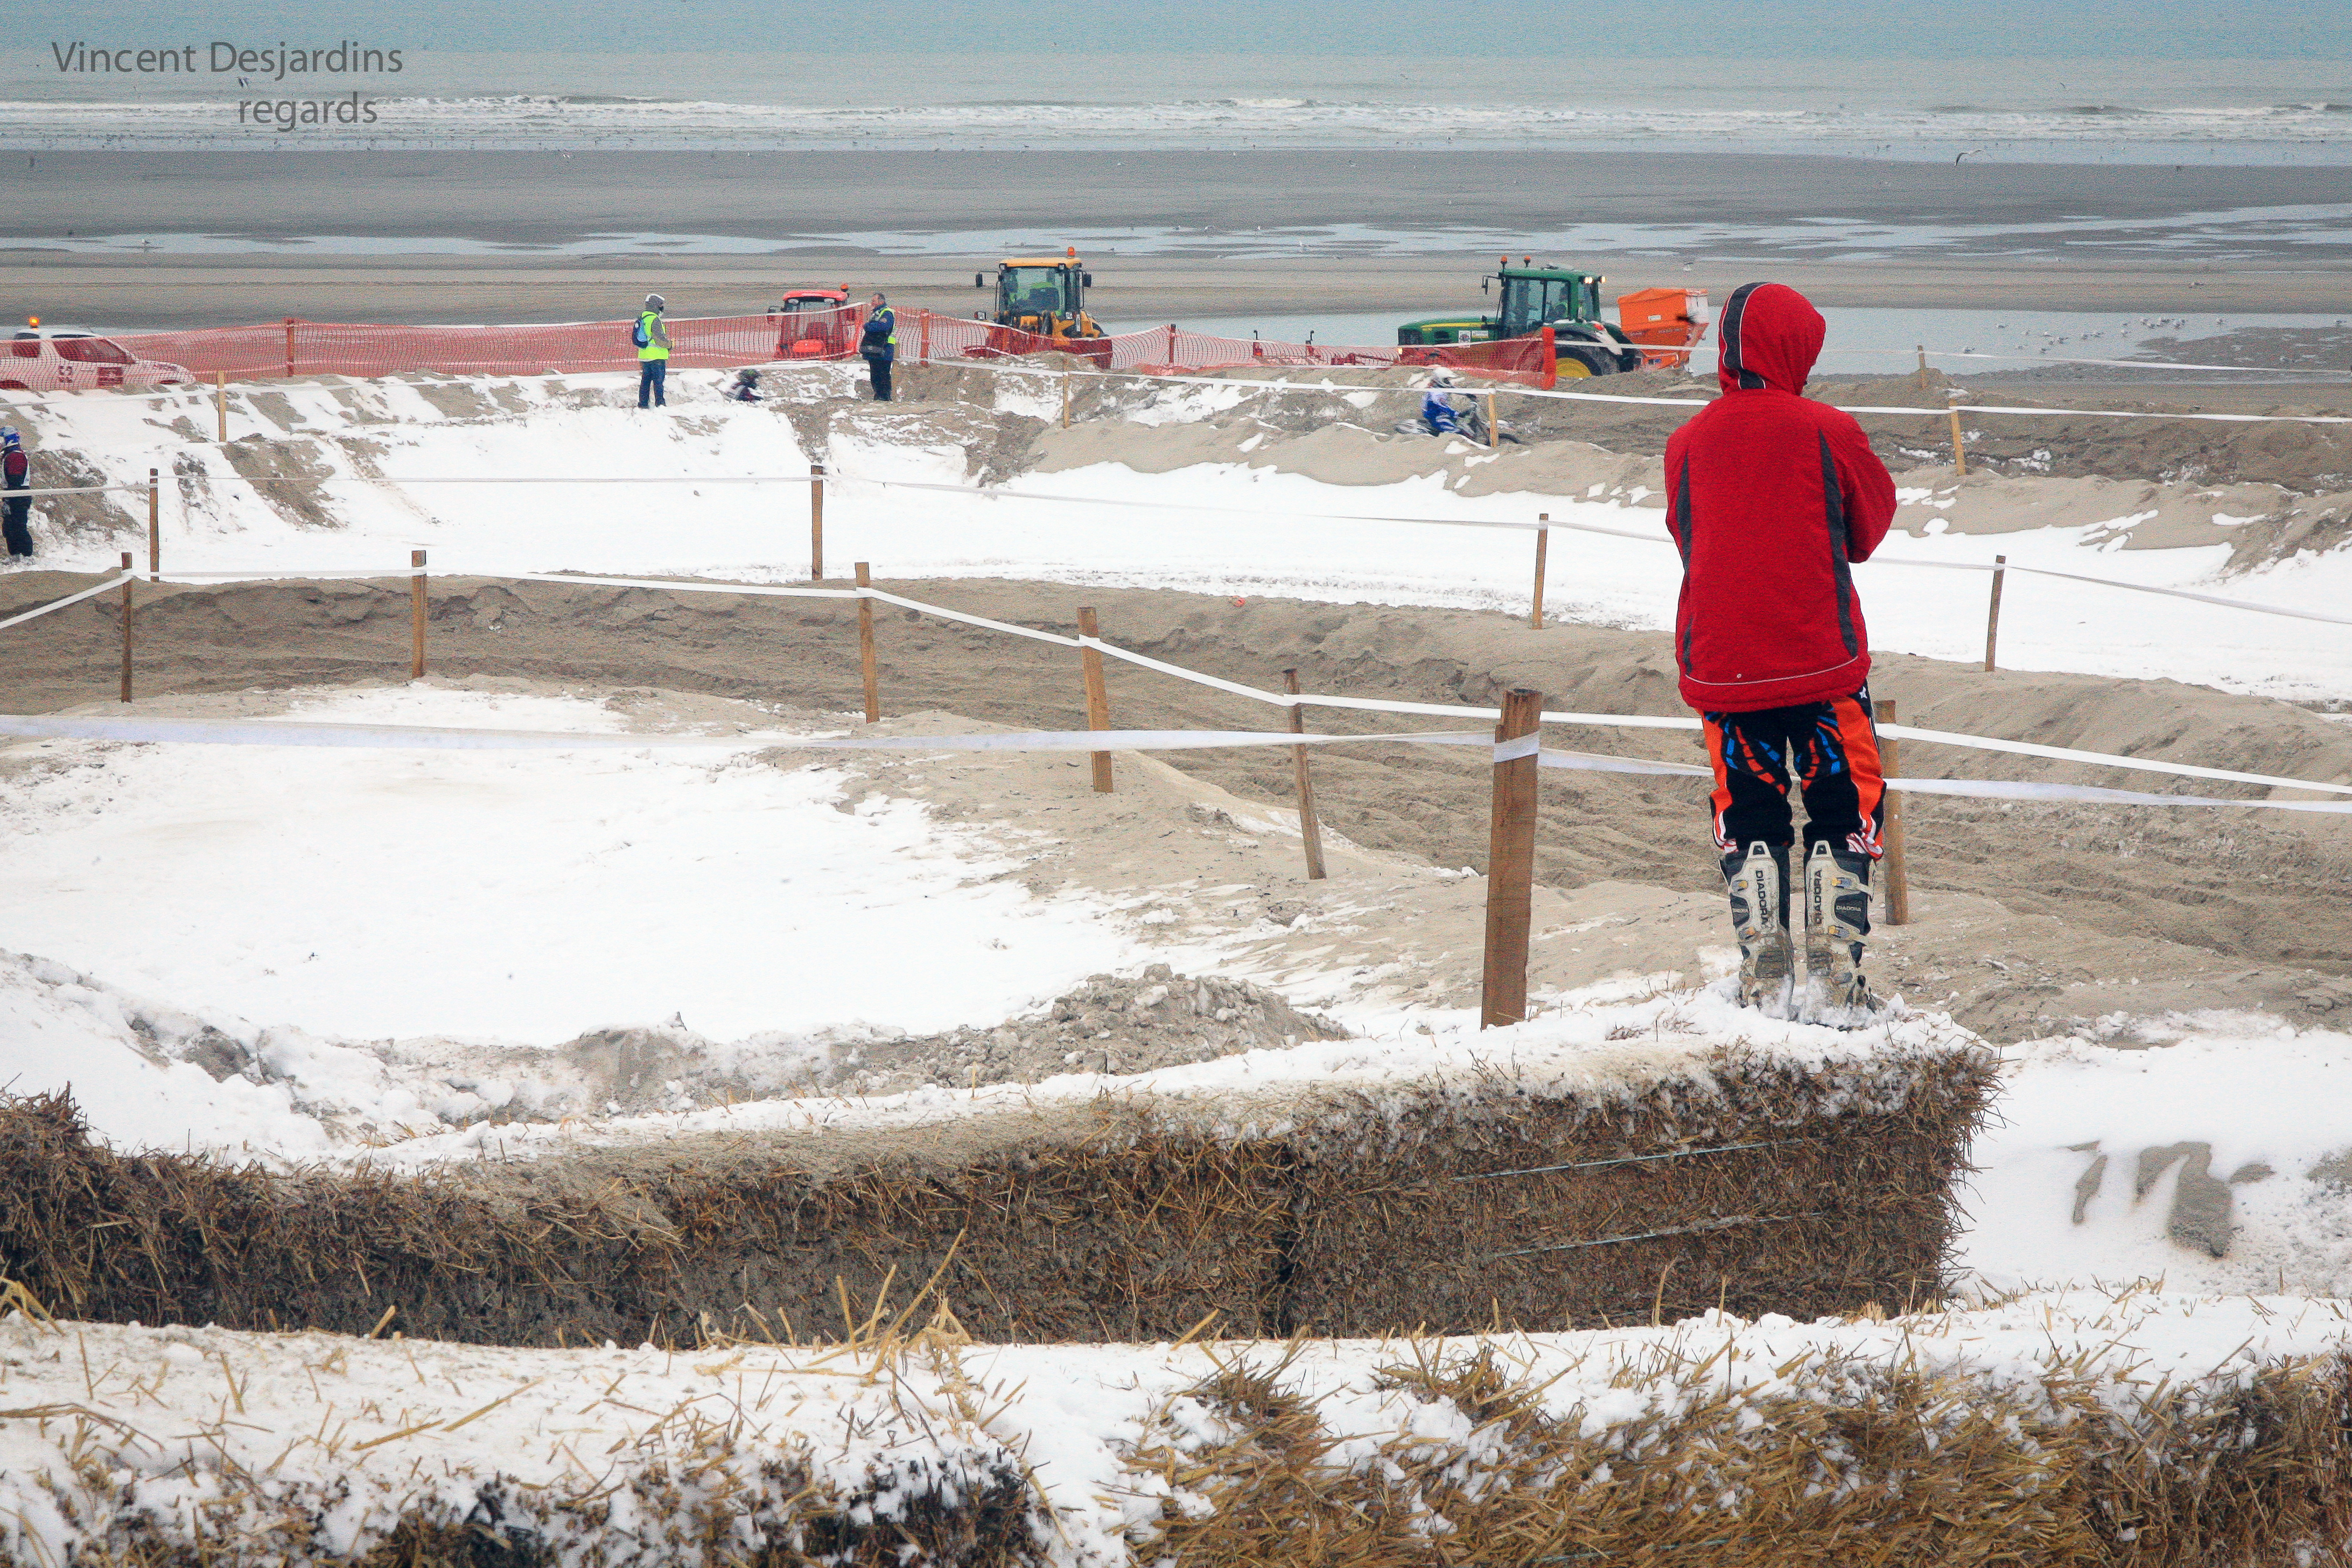
beach, sea, coast, water, sand, snow, winter, wave, wind, france, ice, weather, season, material, plage, 2012, mer, canon5d, freezing, enduro, ef24105mmf4lisusm, pasdecalais, cotedopale, englishchannel, stellaplage, manche, enduropale, spectateur